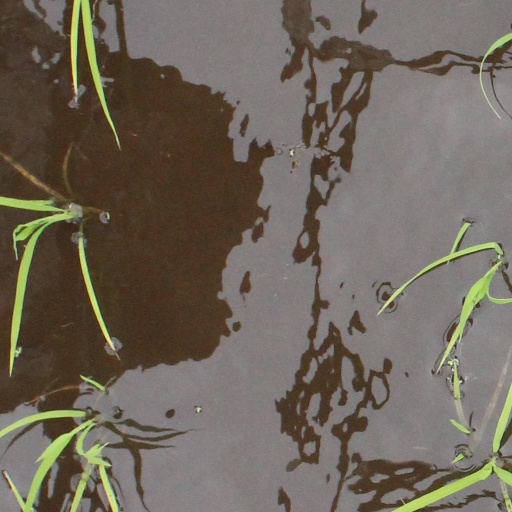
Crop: rice